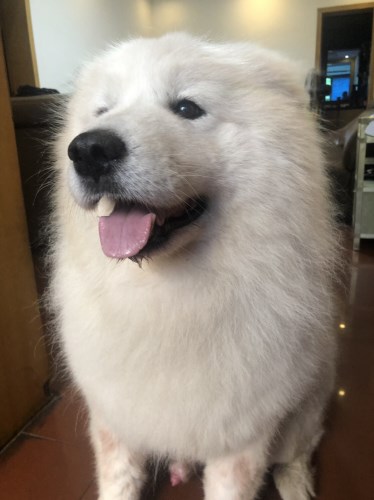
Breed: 2192-n000088-Samoyed